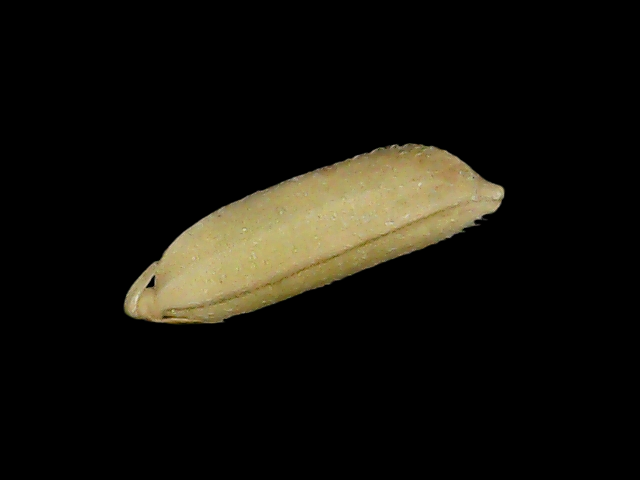
Rice variety: Bd85